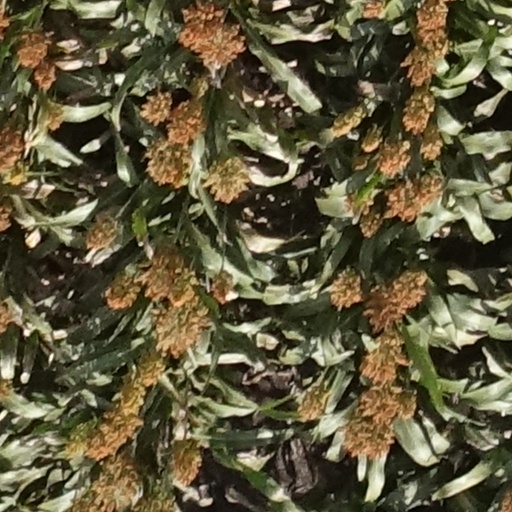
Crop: sorghum